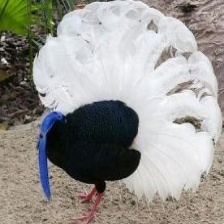
Species: BULWERS PHEASANT
Scientific name: LOPHURA BULWERI